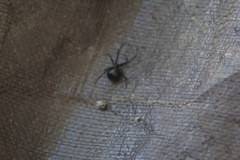
Species: Lactrodectus_hesperus